Phillips Woolen Mill

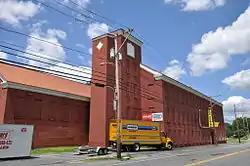

Phillips Woolen Mill is a historic mill at 71 Grove Street in Adams, Massachusetts. With a construction history dating to the mid-19th century, it is a good example of small textile mill complex of that period, containing elements that date from the 1920s potentially back as far as the 1830s. The mill complex was added to the National Historic Register in 1982.